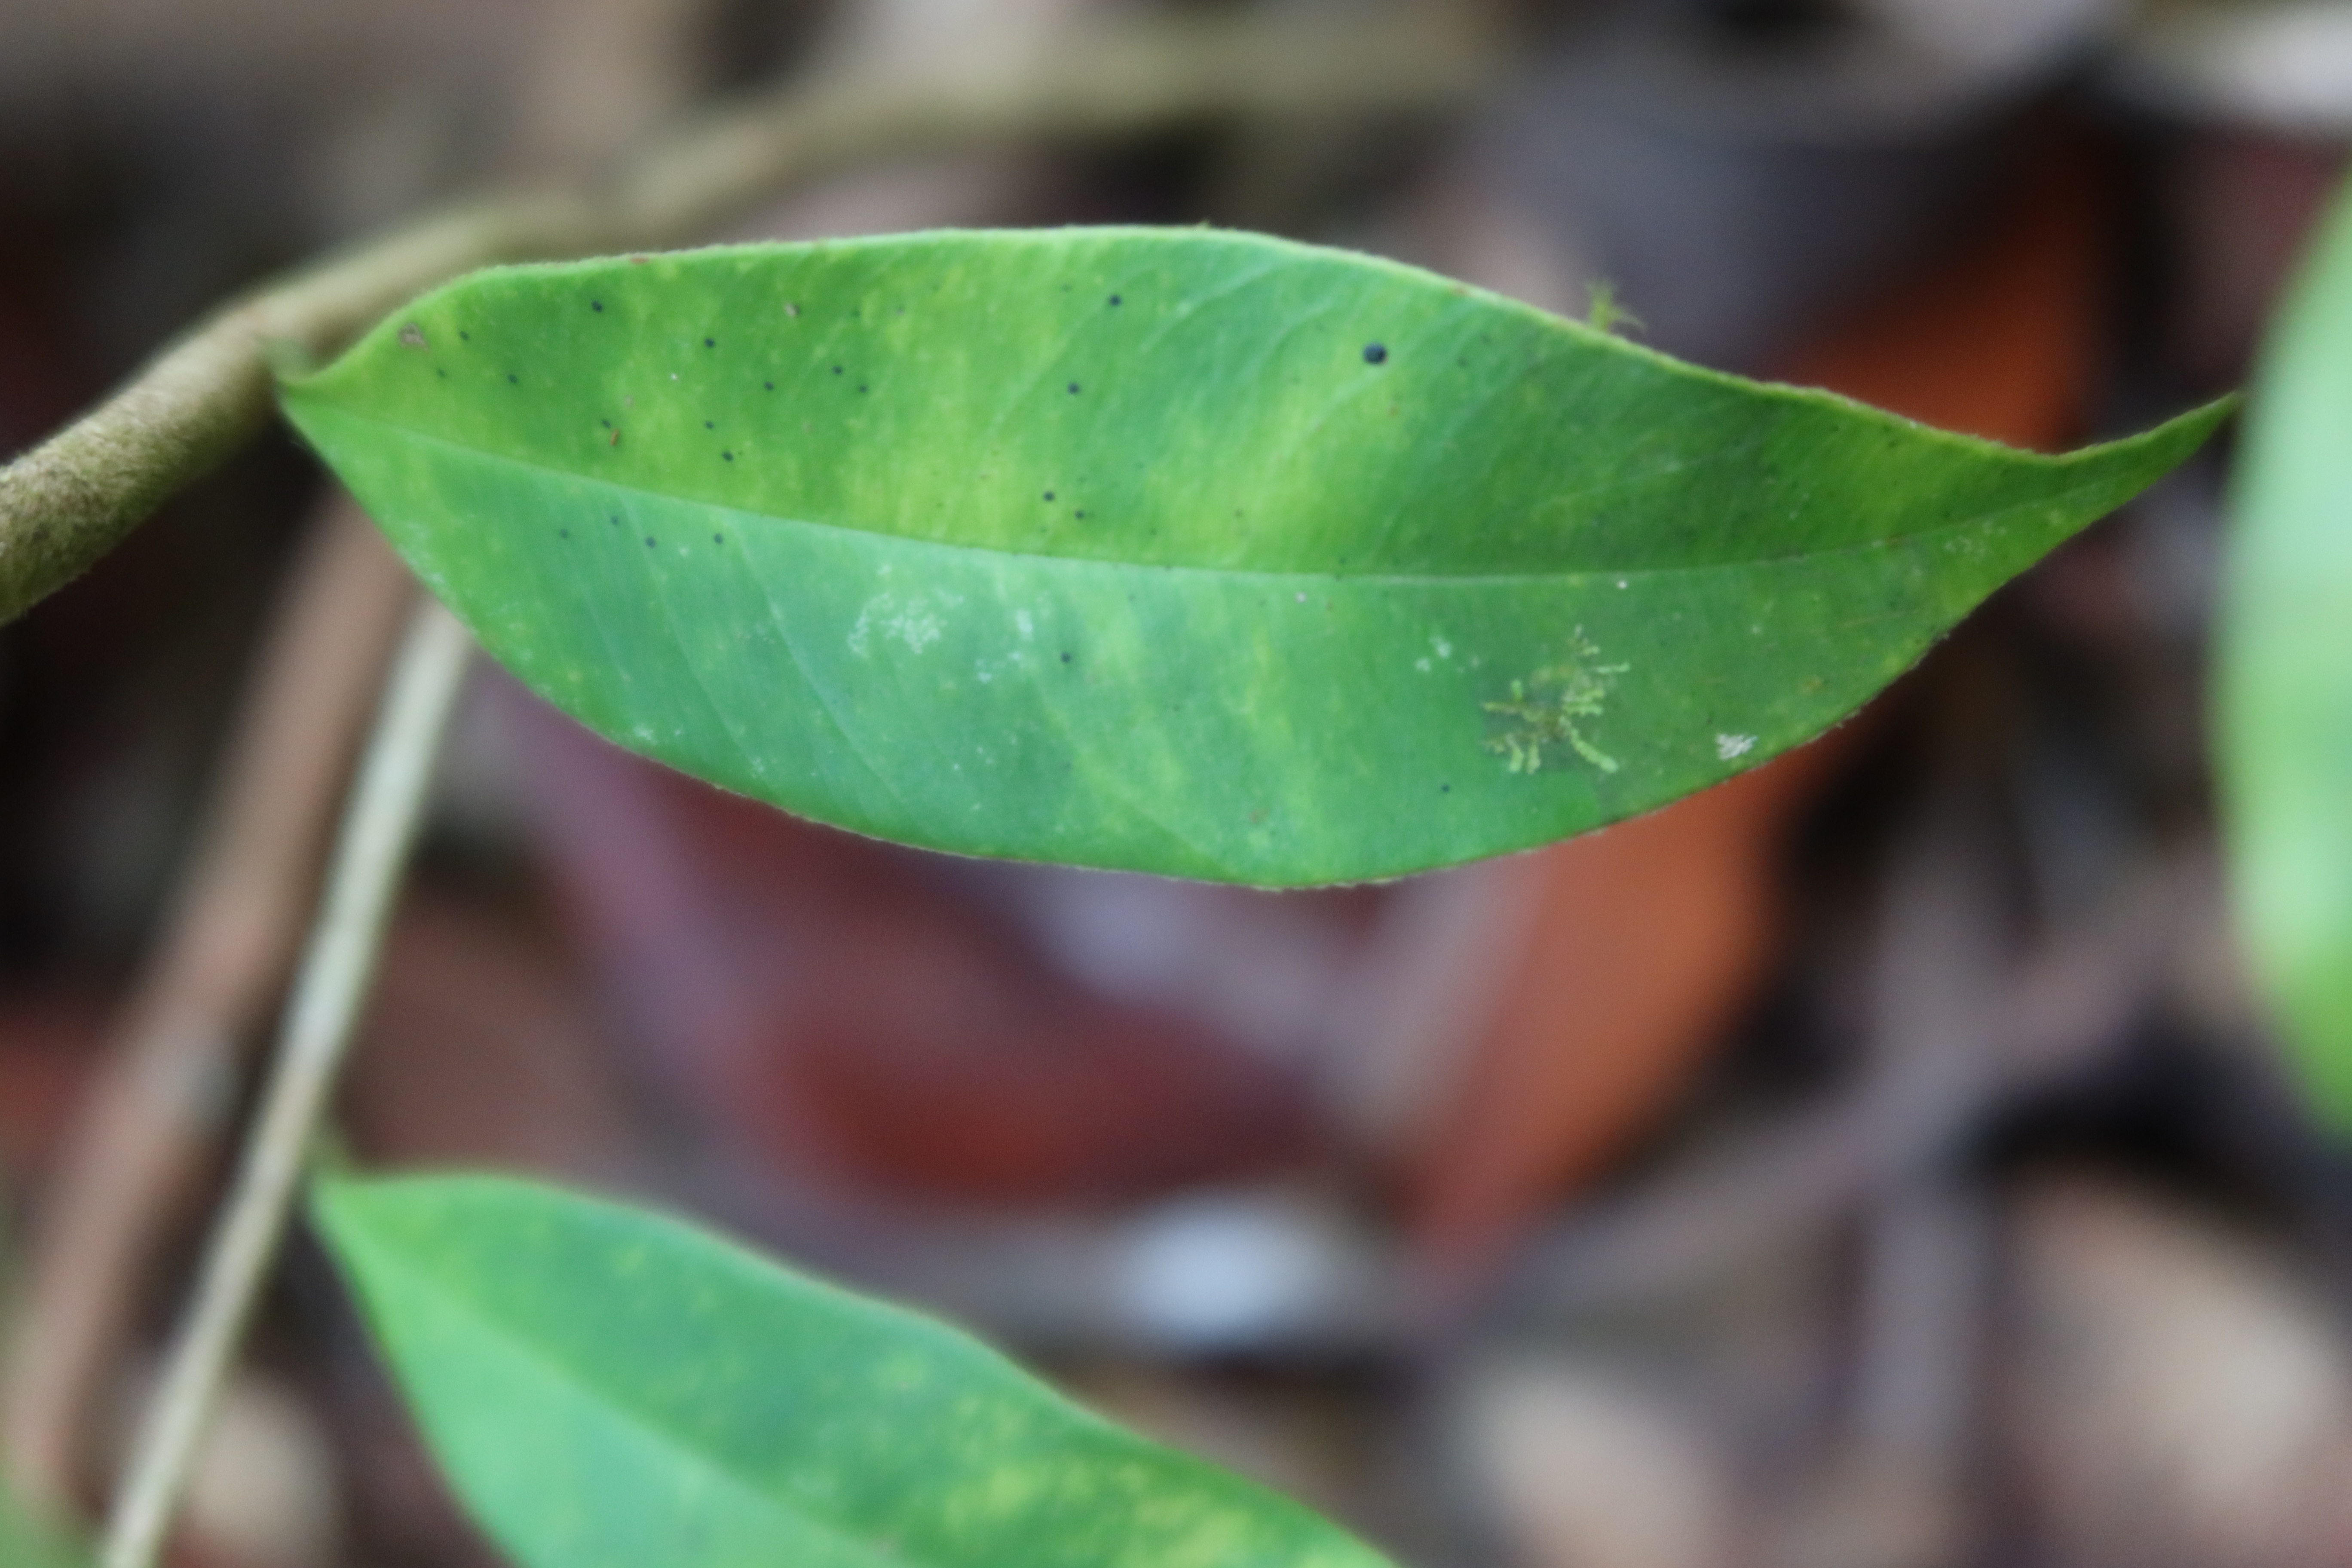
Label: Brown spots